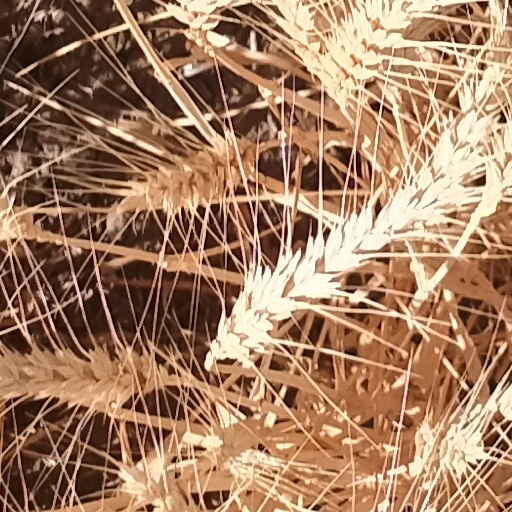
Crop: wheat